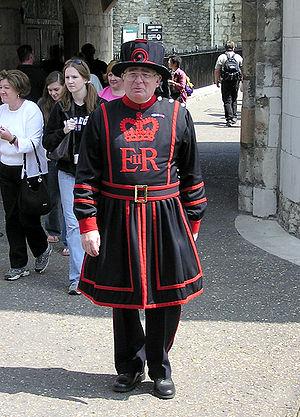
Les Yeomen Warders forment le corps des gardes d'apparat de la tour de Londres. Ils sont nominalement chargés de la surveillance des prisonniers de la Tour et de la protection des joyaux de la Couronne britannique. En pratique, ils servent de guides aux visiteurs tout en étant eux-mêmes l'une des attractions de la tour.
Un yeoman est, dans l'Angleterre médiévale, un paysan propriétaire de la terre qu'il cultive.
Le Sceptre d'Ottokar est le huitième album de bande dessinée des Aventures de Tintin, prépublié en noir et blanc du 4 août 1938 au 10 août 1939 dans les pages du Petit Vingtième, supplément du journal Le Vingtième Siècle. La version couleur de l'album est parue en 1947. Cet album marque l'arrivée de Bianca Castafiore dans la série.